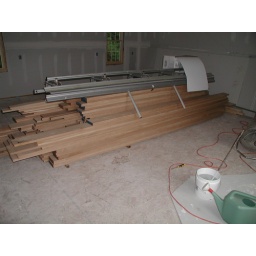
August 8th, 2005 - The book shelves are white oak. The material is now sitting in the &amp;quot;family room&amp;quot;.